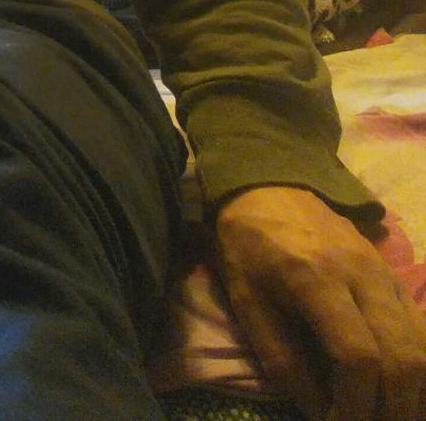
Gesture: no_gesture